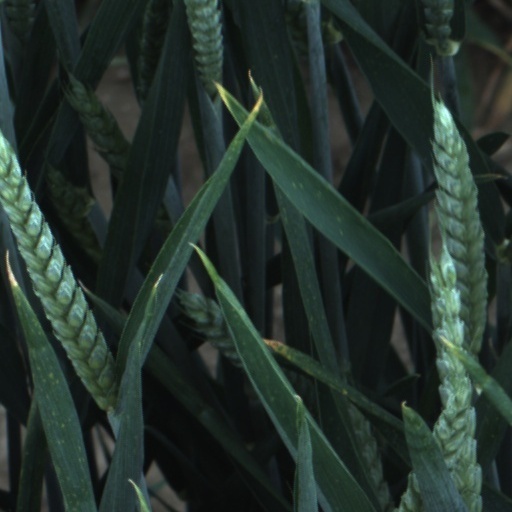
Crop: wheat